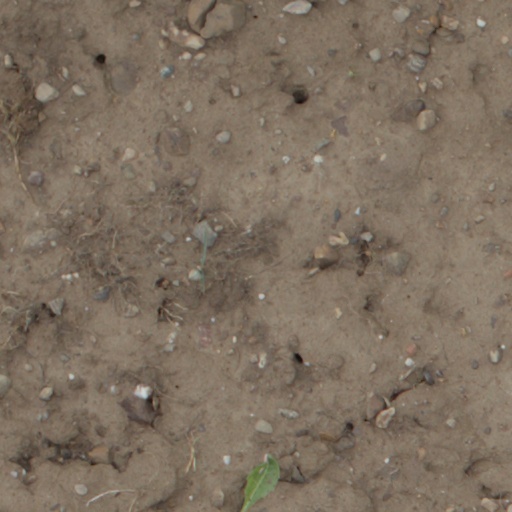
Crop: wheat